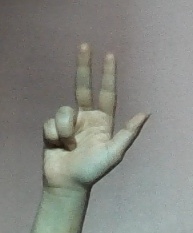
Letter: al